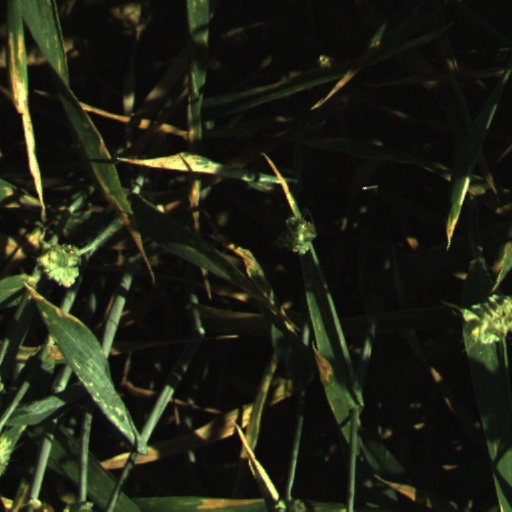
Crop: wheat